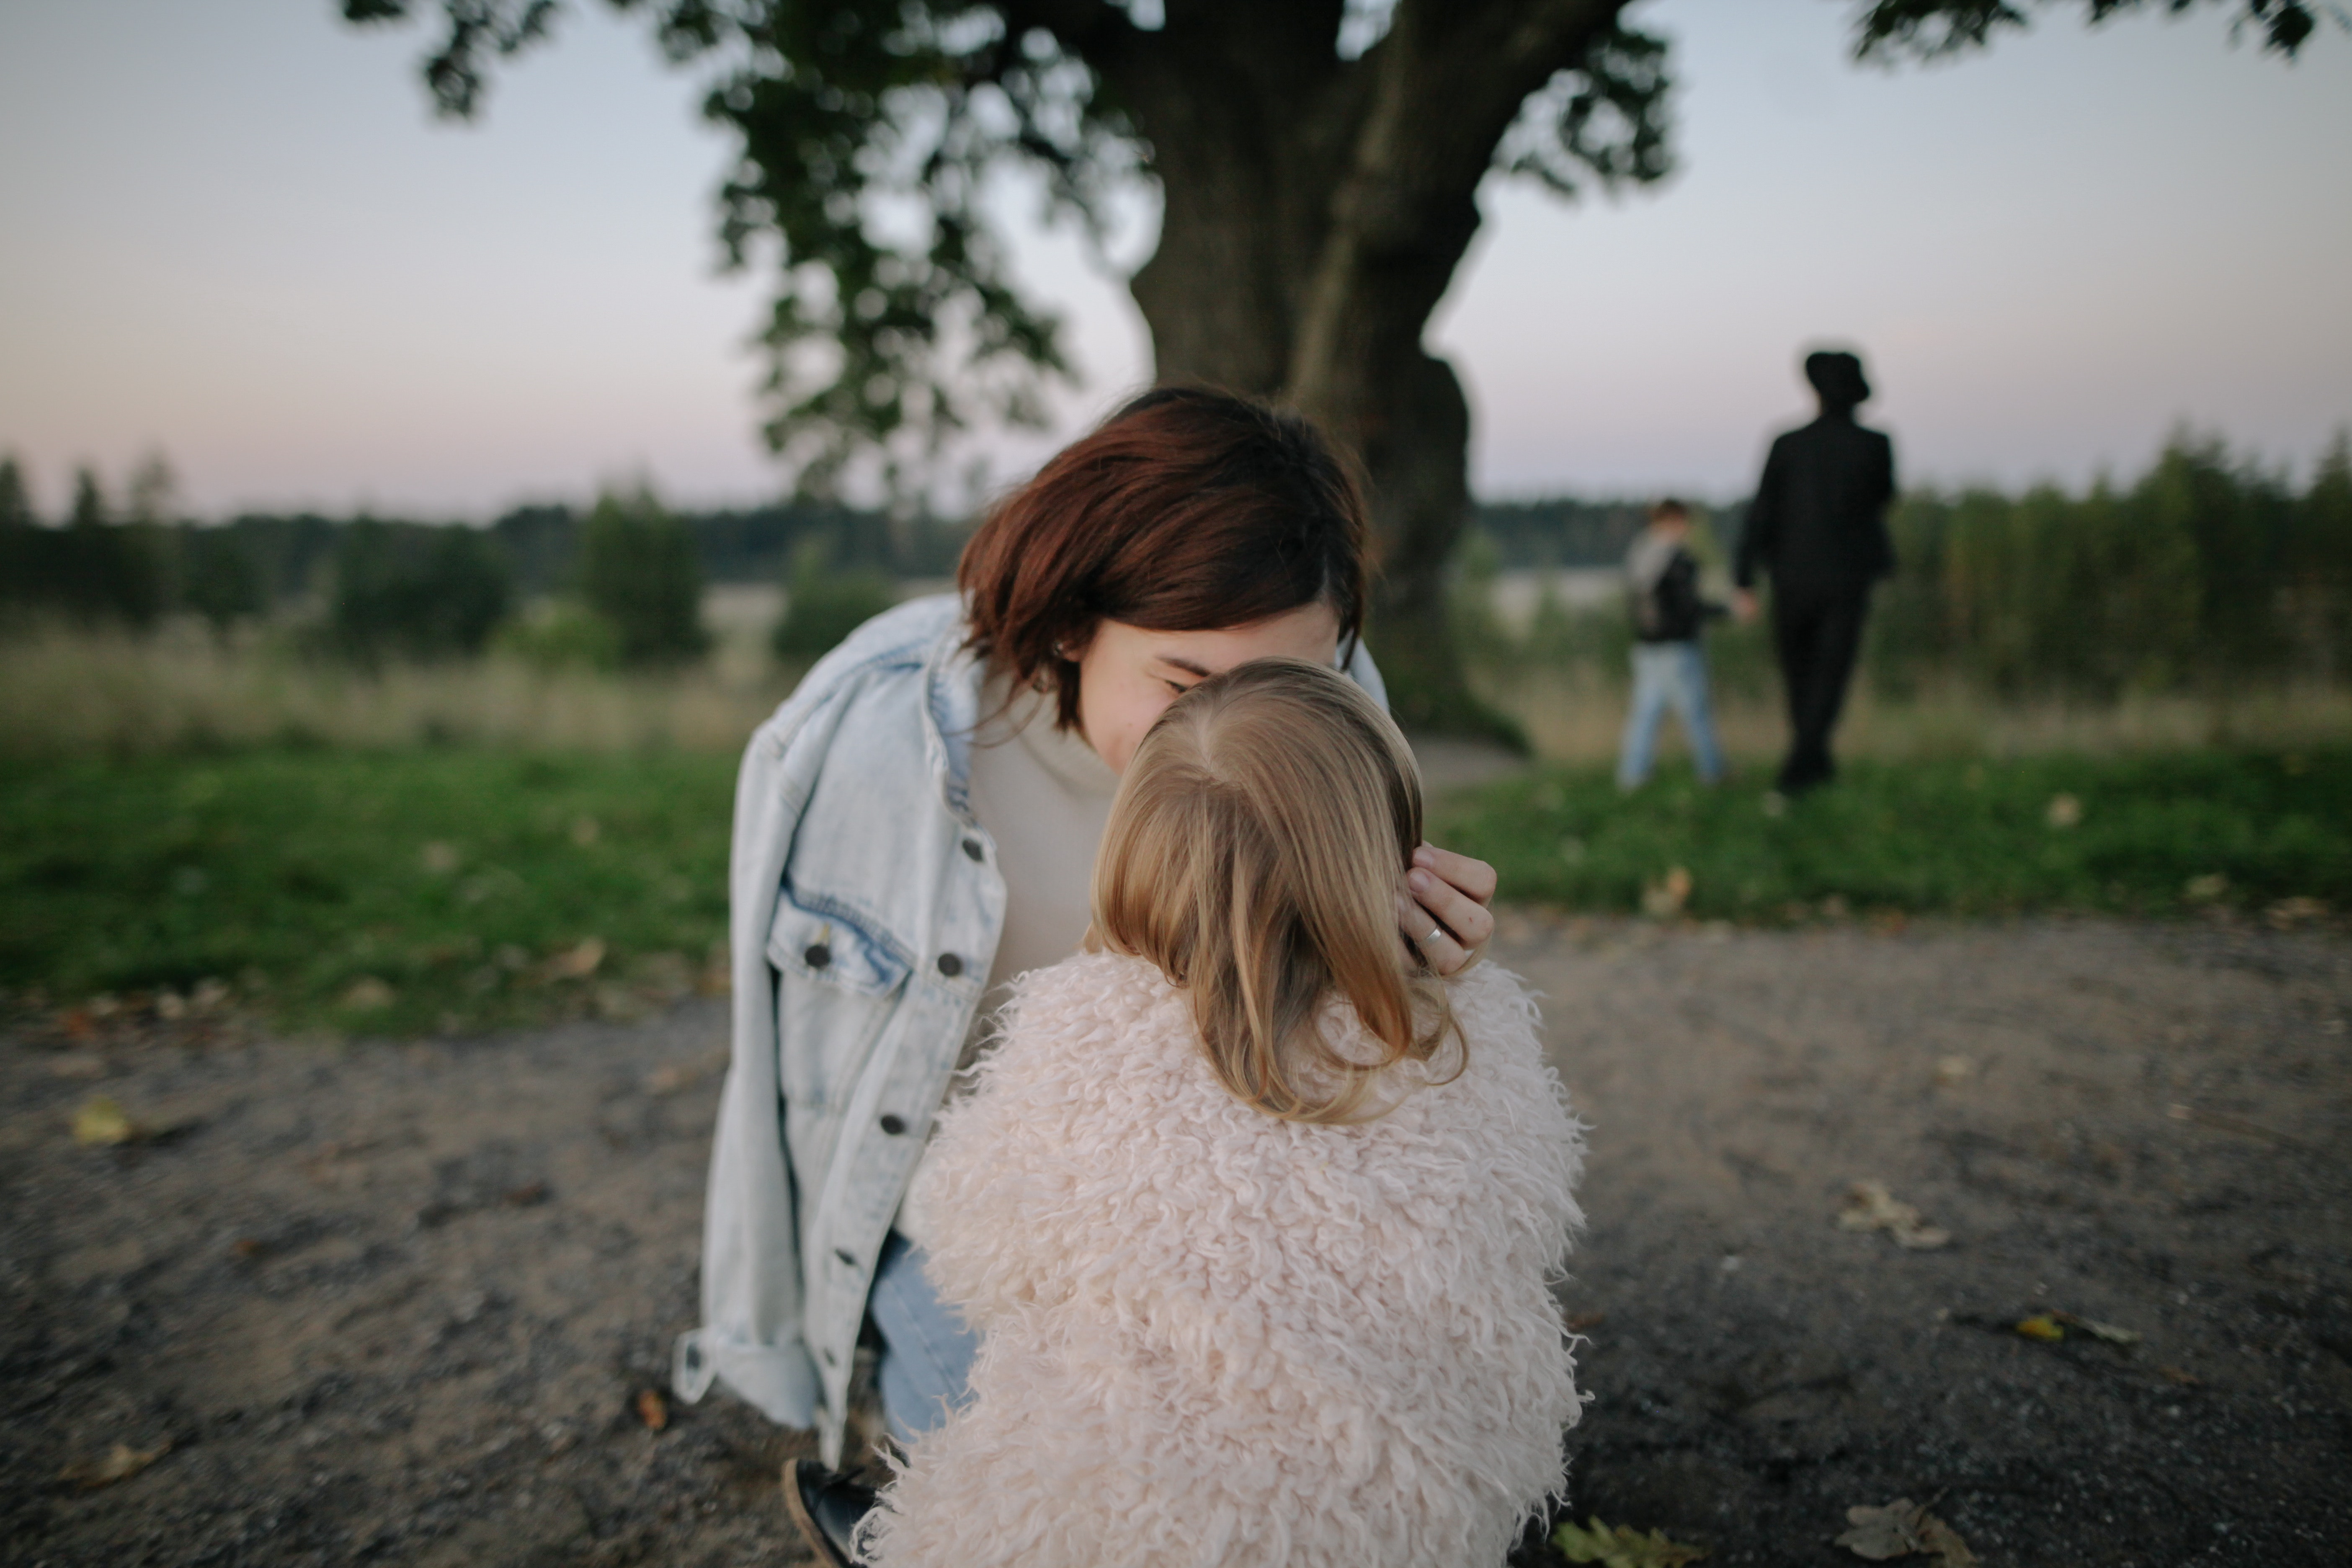
People in nature, photograph, dress, snapshot, photography, happy, tree, fun, gown, long hair, gesture, wedding dress, bride, bridal clothing, landscape, love, plant, walking, wedding, romance